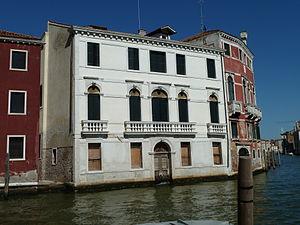
Palazzo Emo (Venice)
La famille Emo est une famille patricienne de Venise, originaire de l'île de Veggia, arrivée en 997 dans la Cité des Doges. Elle entra parmi les Patrices à la fin de la guerre de Gênes.